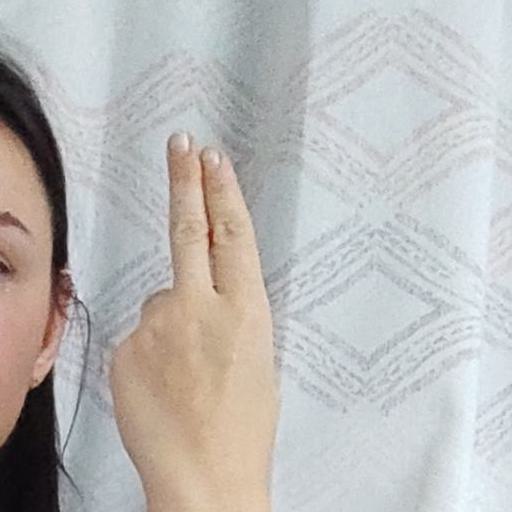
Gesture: two_up_inverted